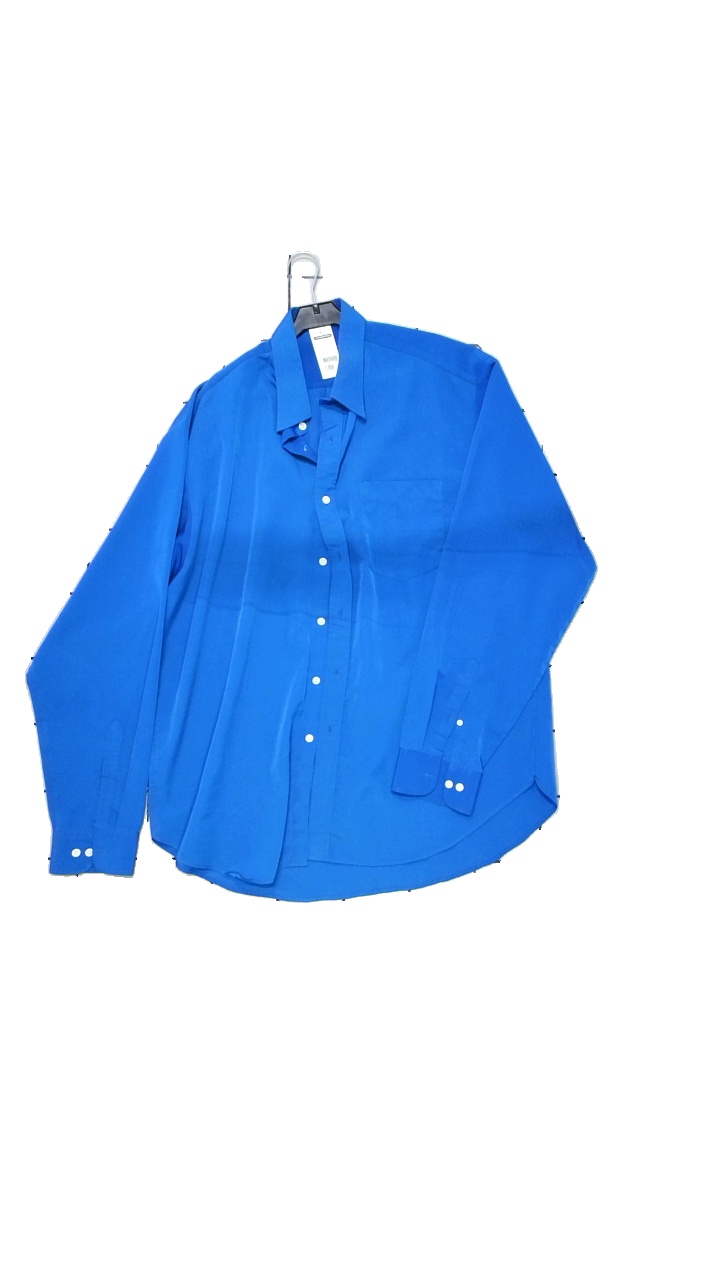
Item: Shirt (Men)
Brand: Missing
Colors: Blue
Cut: Regular
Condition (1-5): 4
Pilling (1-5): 4
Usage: Reuse
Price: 50-100